Grote Kerk (Breda)

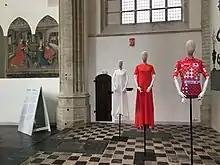
Installation of fashion work on female cyclist inside of Henk Theuns exhibition: Passion and Cycling, in Breda, 2022

In 1906 a 15th-century mummified cat was discovered in the inside the walls of the church. The cat is believed to have been deliberately sealed into the church's structure as a foundation sacrifice; a ritual believed to protect buildings from evil spirits. In 2025, the cat was officially named "Polleke" and returned to public display in the church.